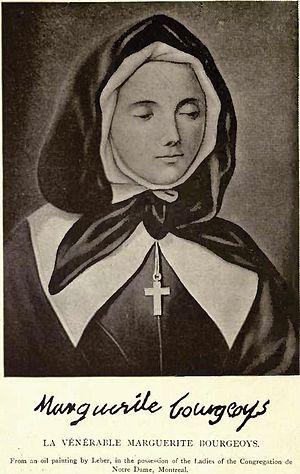
Pierre le Ber, fils de Jacques Le Ber et frère de Jeanne Le Ber, est un peintre natif de Montréal.